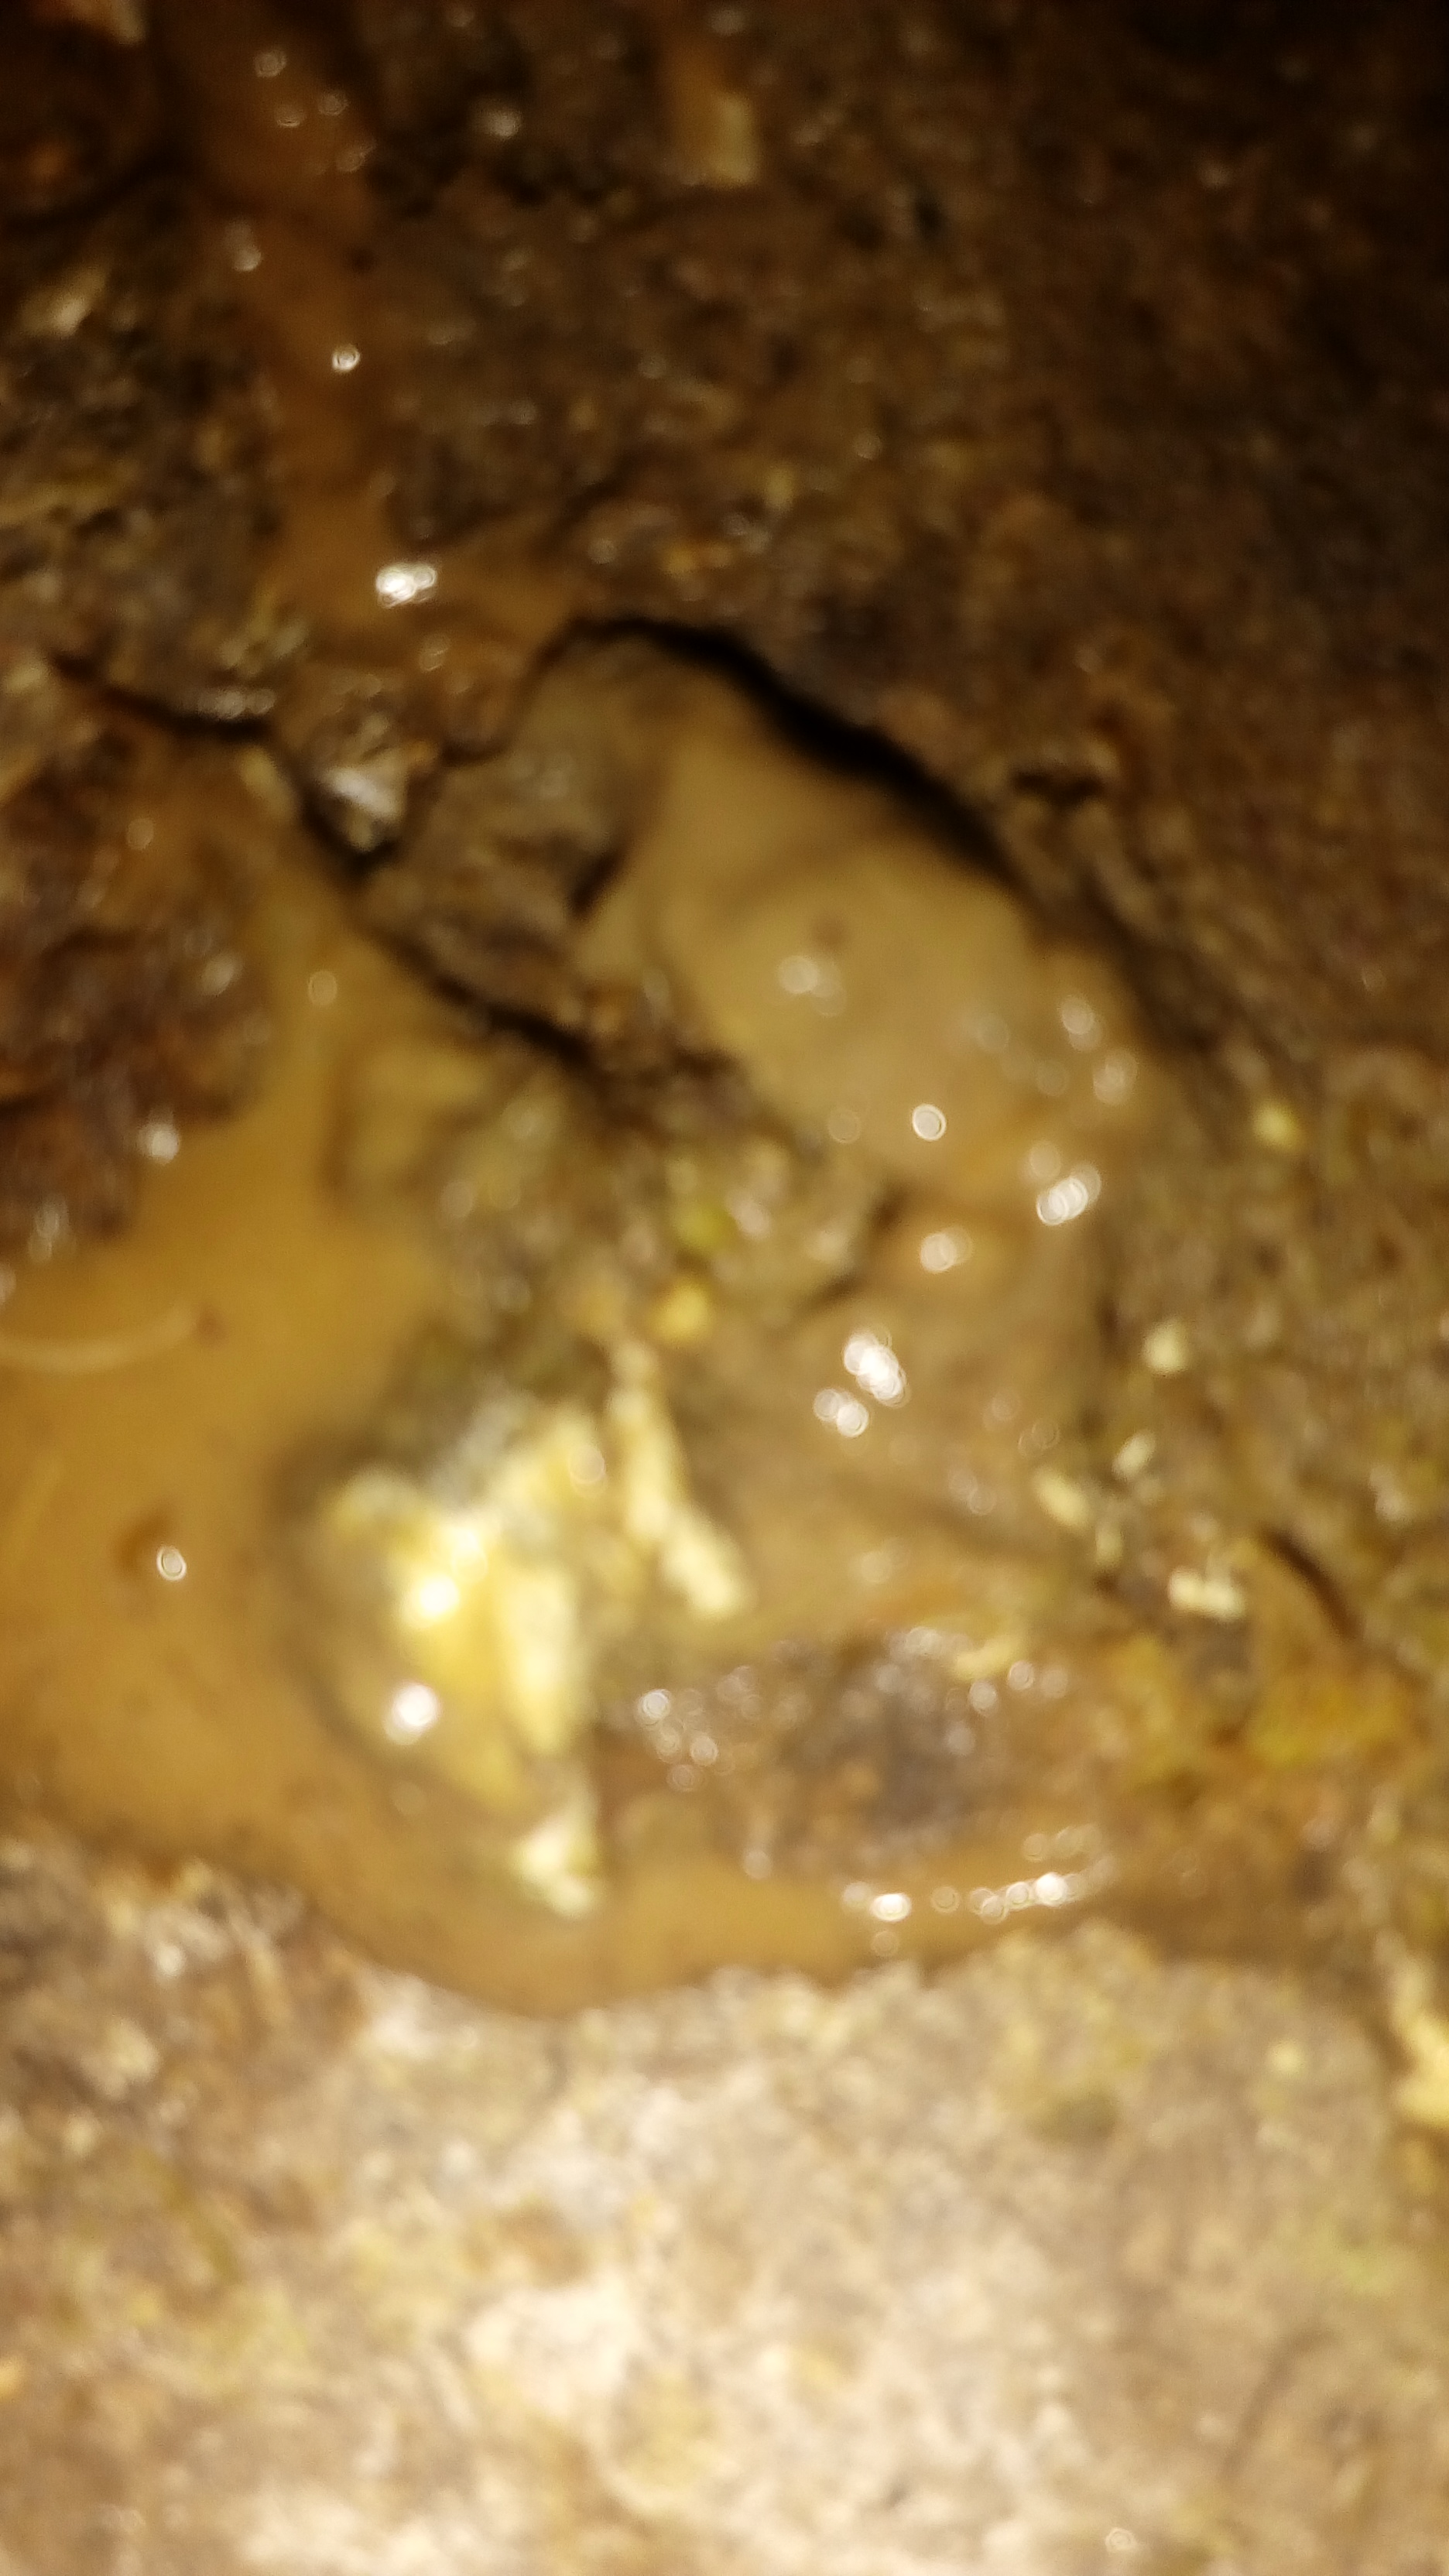
PCR-confirmed diagnosis: Coccidiosis